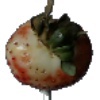
Label: Strawberry 1